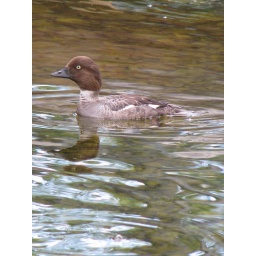
I'm not sure what type of duck this is but do like the way the water looks around it.